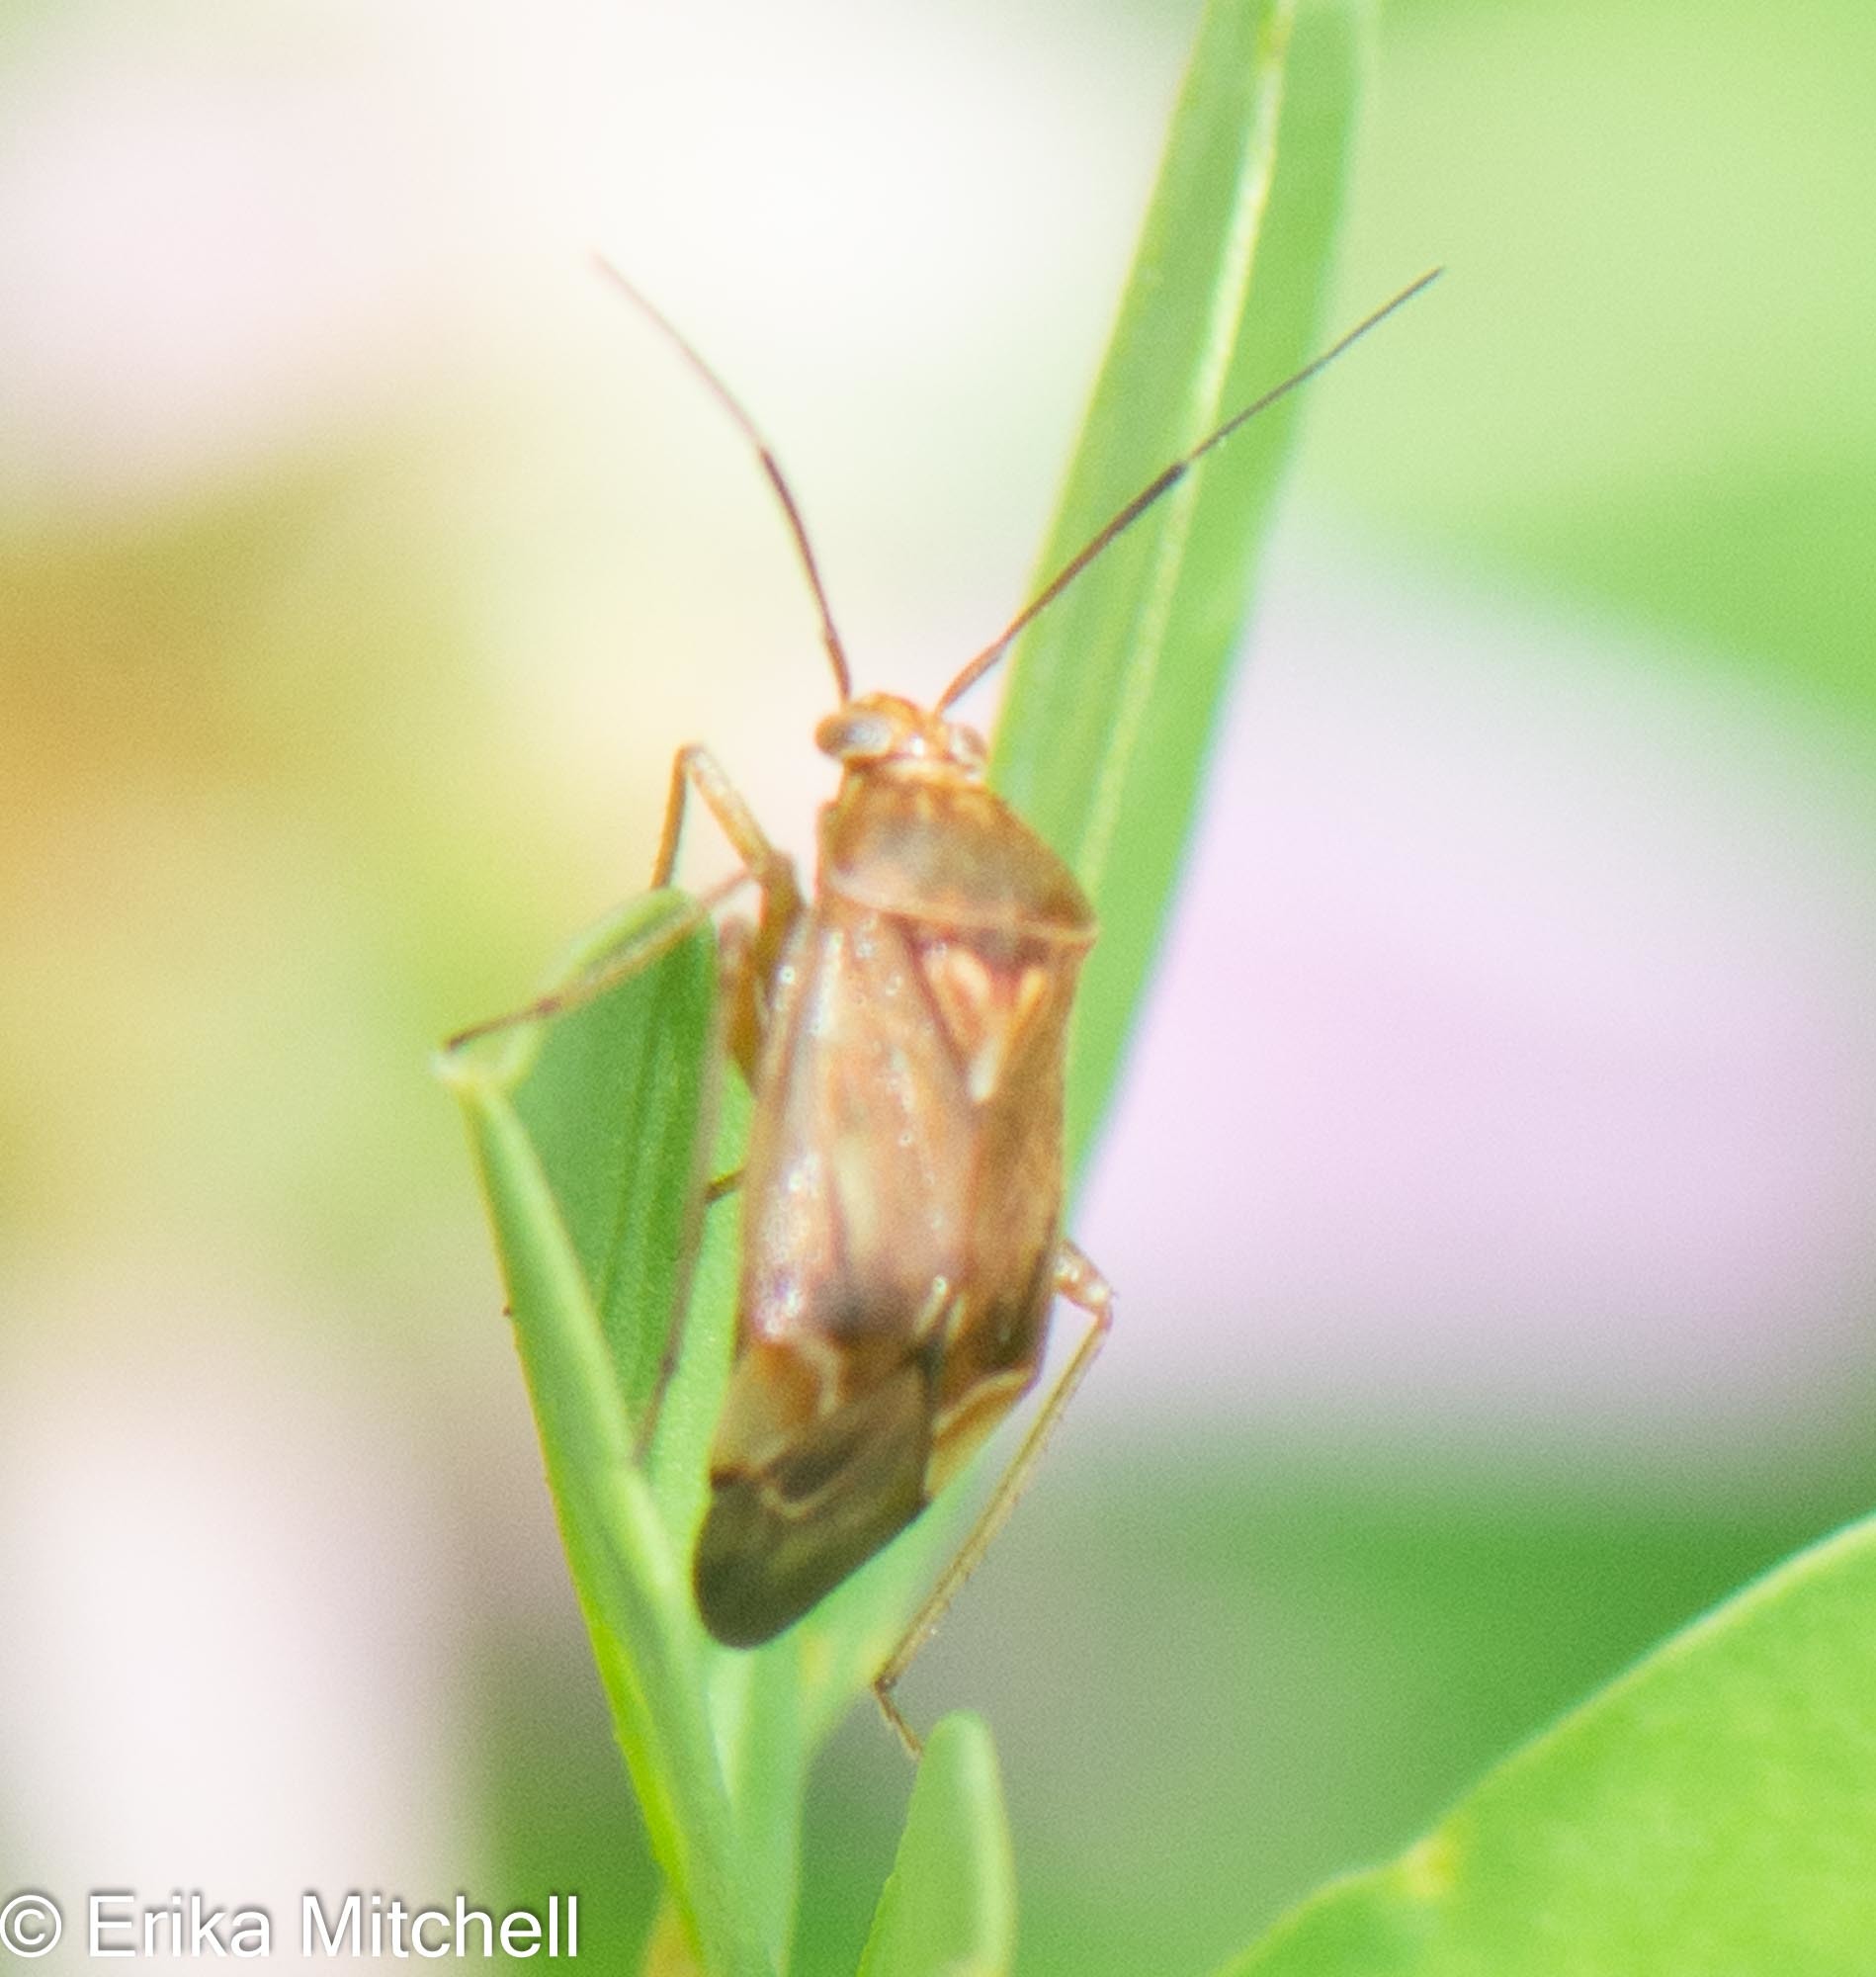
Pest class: lygus_bug